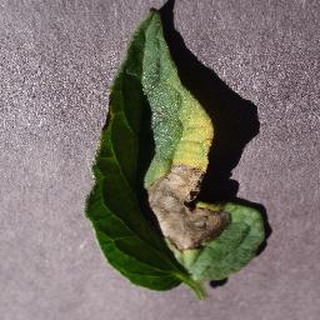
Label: tomato_early_blight